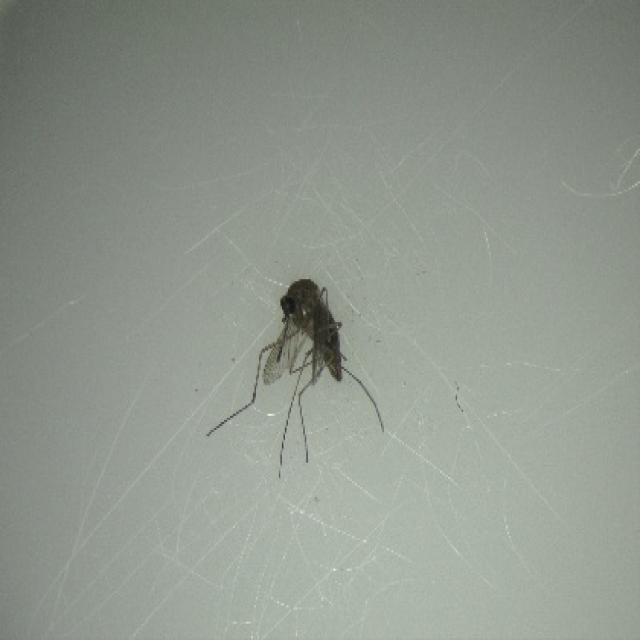
Species: culex_tritaeniorhynchus